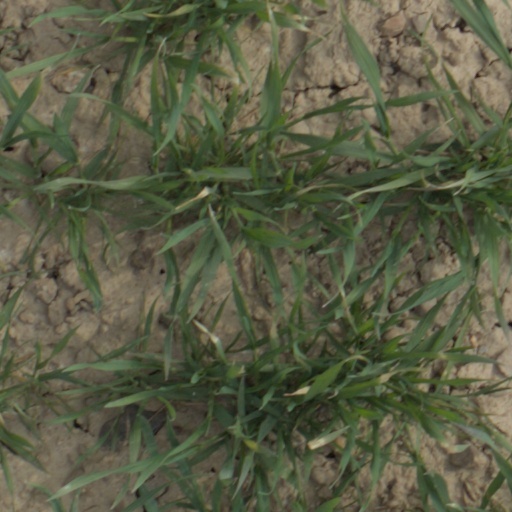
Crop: wheat